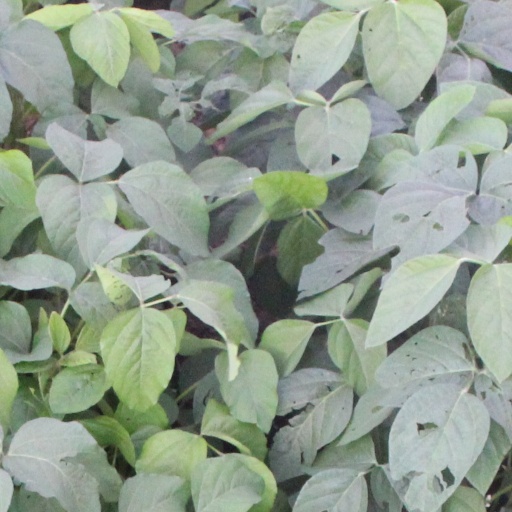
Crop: soybean